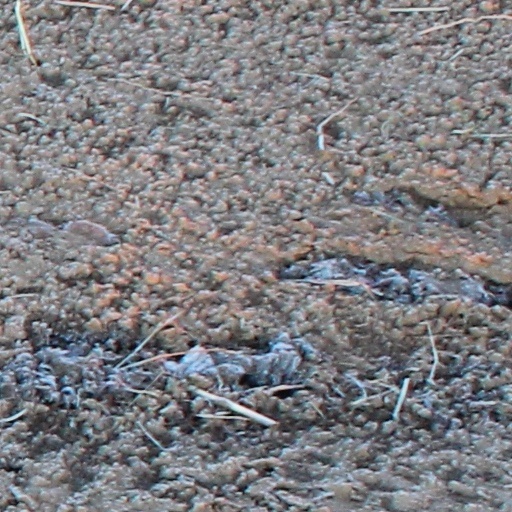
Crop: wheat